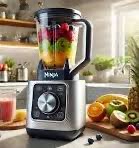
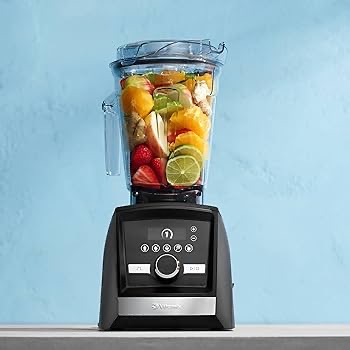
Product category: items_blender
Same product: no